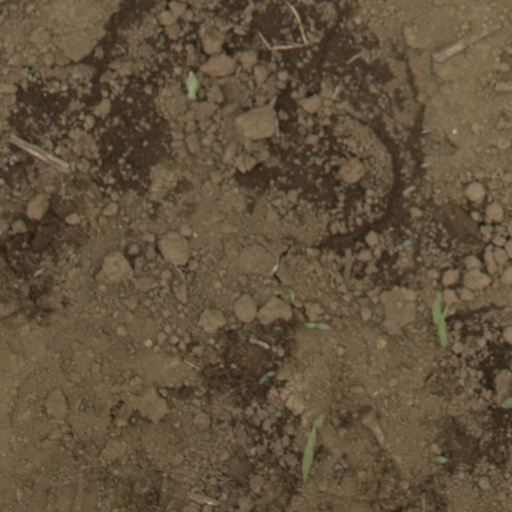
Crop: Jerusalem artichoke